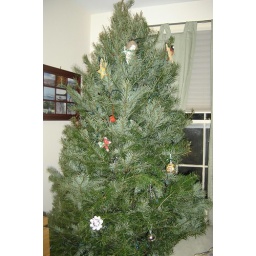
Our tree in the house